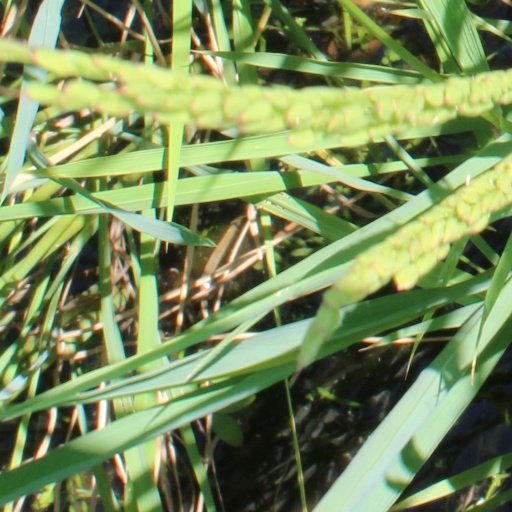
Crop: rice